Tyne–Wear derby

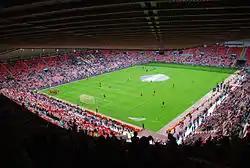
Players warm up at the Stadium of Light ahead of the derby game.

In an eventful derby on 17 April 2006, Newcastle came from 1–0 down at half time to beat Sunderland 4–1 at the Stadium of Light. One of Newcastle's scorers that day, Michael Chopra, later joined Sunderland and played in three derbies against Newcastle. On 25 October 2008, Sunderland beat Newcastle 2–1 at the Stadium of Light, their first home win in a derby for 28 years.